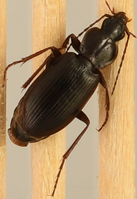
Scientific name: Calathus advena
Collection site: Niwot Ridge Mountain Research Station Site (NIWO), plot NIWO_007